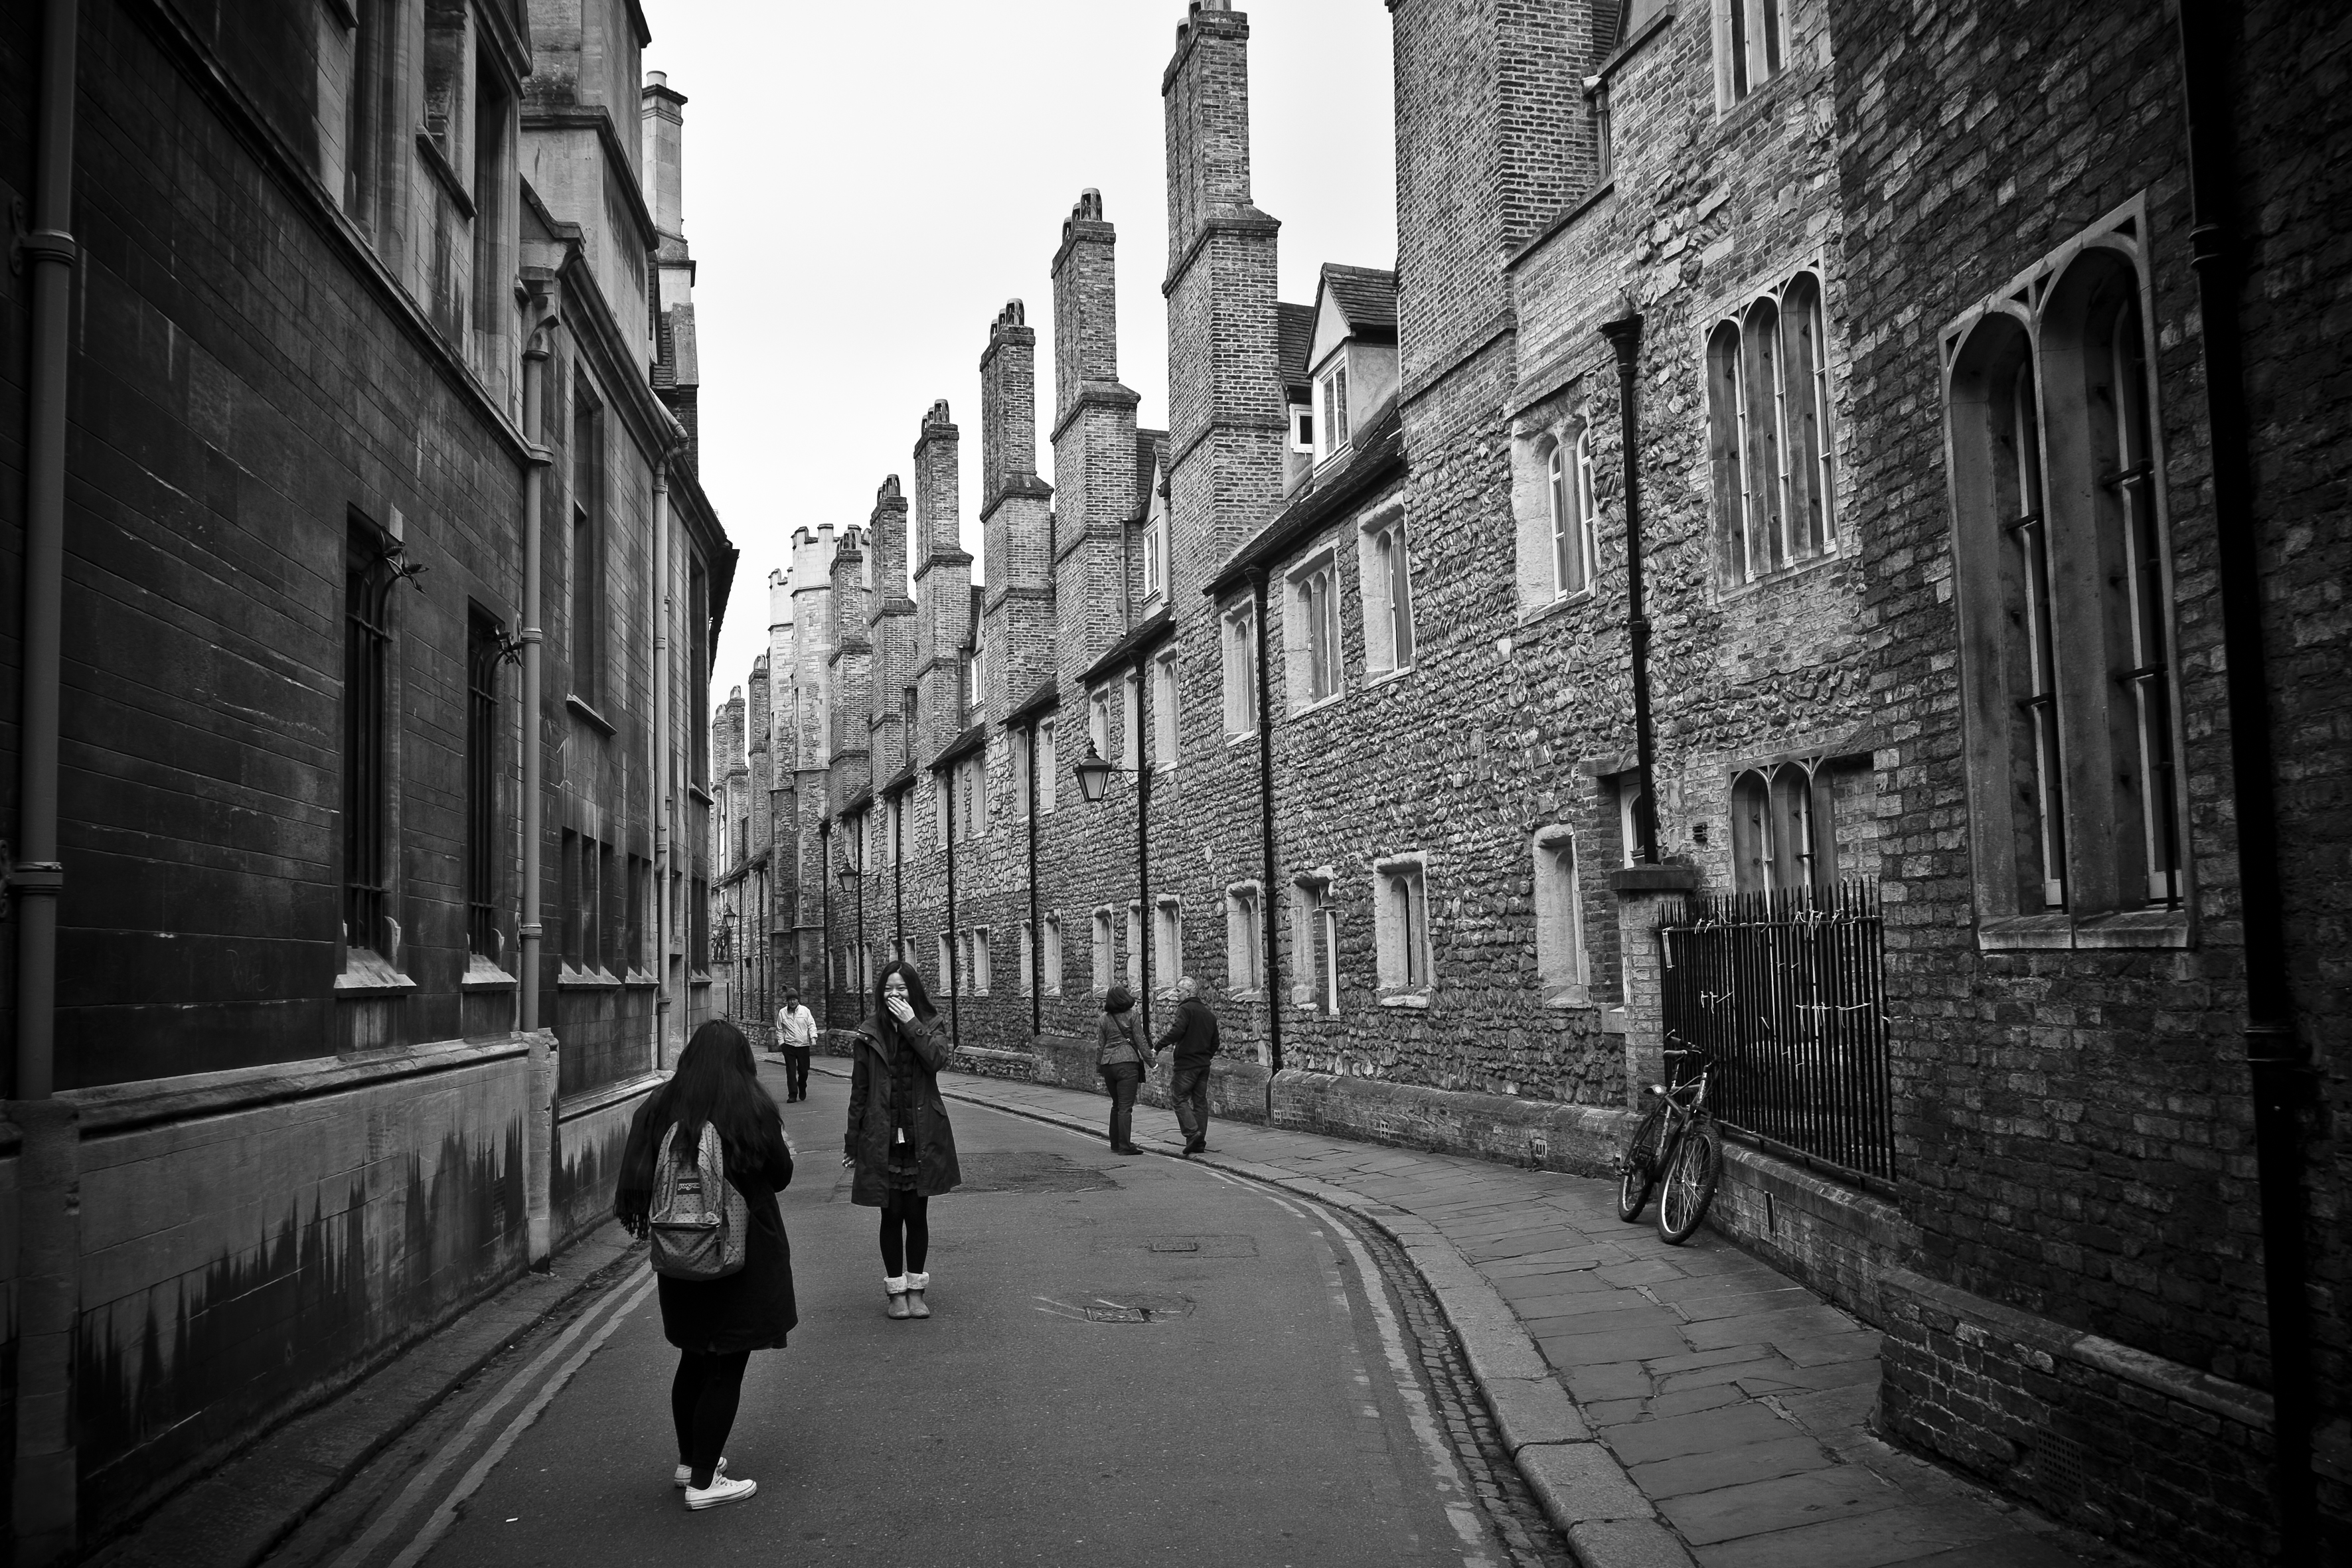
black and white, road, street, photography, alley, city, urban, cityscape, travel, fujifilm, darkness, black, monochrome, lane, uk, england, bw, blackandwhite, blackwhite, infrastructure, cambridge, ngc, snapshot, noiretblanc, unitedkingdom, fuji, fujixt1, fujix, urban area, monochrome photography, nonbuilding structure